Jim Ricca

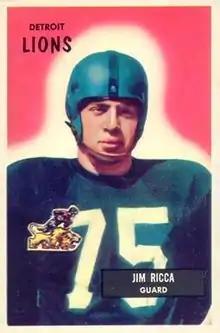
Ricca on a 1955 Bowman football card

James Emanuel "Big Jim" Ricca (October 8, 1927 – February 11, 2007) was a professional American football defensive tackle and guard for six seasons in the National Football League (NFL) for the Washington Redskins, Philadelphia Eagles and Detroit Lions.